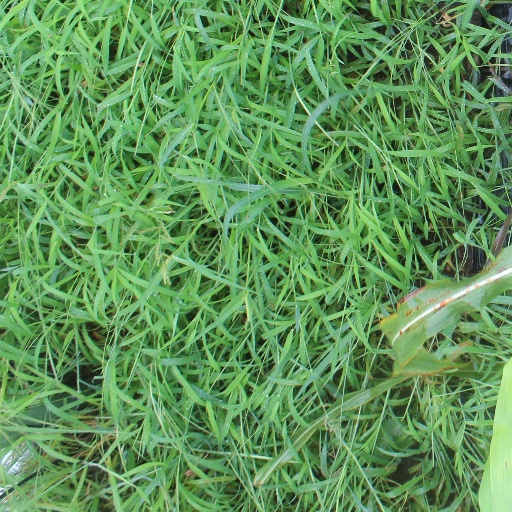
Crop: sorghum